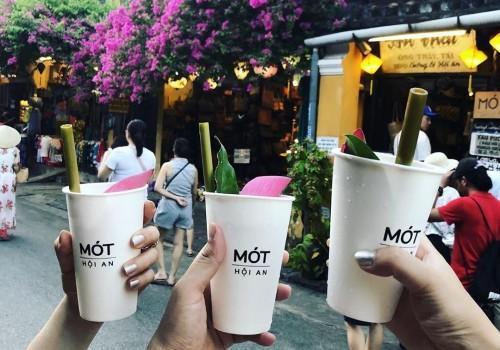
có một vài người đang di chuyển ở trên đường